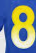
Number: 8